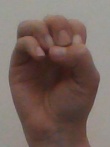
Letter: ha